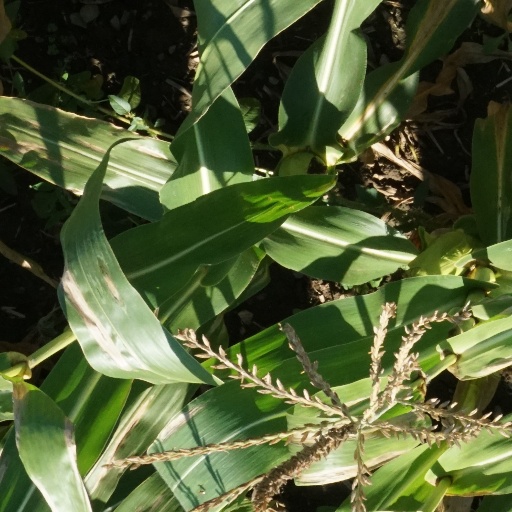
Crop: maize; corn